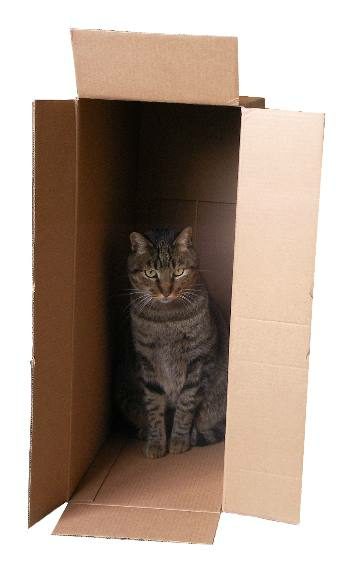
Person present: No